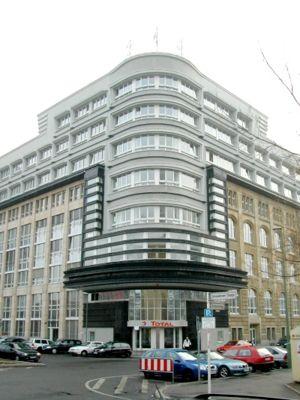
Erich Mendelsohn est un architecte allemand, connu pour ses bâtiments expressionnistes, les premiers du genre, autant que pour avoir développé un fonctionnalisme dynamique dans ses projets de magasins et de cinémas.
La Mossehaus est un immeuble de bureaux aux 18-25 de Schützenstraße à Berlin, qui fut rénové — notamment son angle — par Erich Mendelsohn en 1921-23.
L'agence d'architecture Cremer & Wolffenstein a été fondée en 1882 par Richard Wolffenstein et Wilhelm Cremer et a disparu avec la mort de ses deux fondateurs. Pendant la période appelée Gründerzeit à Berlin, les années de rapide expansion industrielle en Allemagne à la fin du XIXᵉ siècle, cette agence fut très prolifique, et dans des aspects architecturaux très variés.